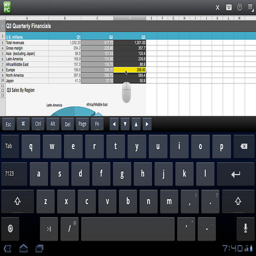
Someone is looking at their financial statements on the computer.
A tablet screen with an on screen keyboard.
An image of a computer monitor with a keyboard on it.
a laptop computer with a chart showing on the screen
The keyboard is discussing the important financial information.